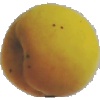
Label: Peach 2